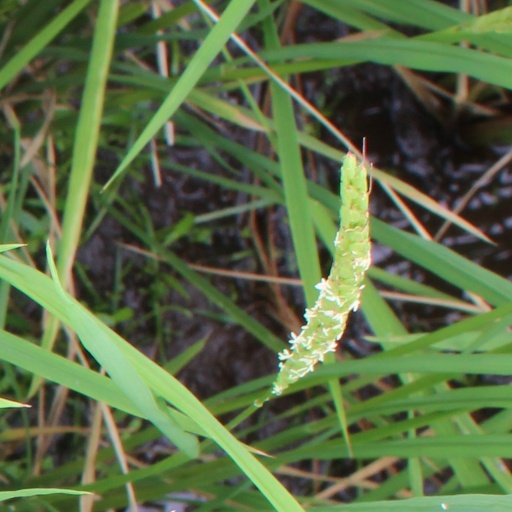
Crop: rice